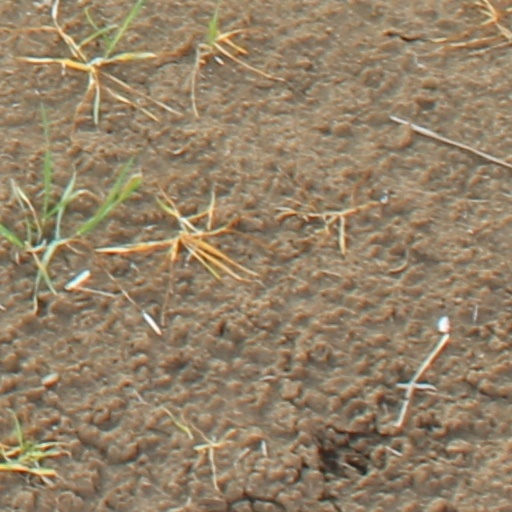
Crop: wheat